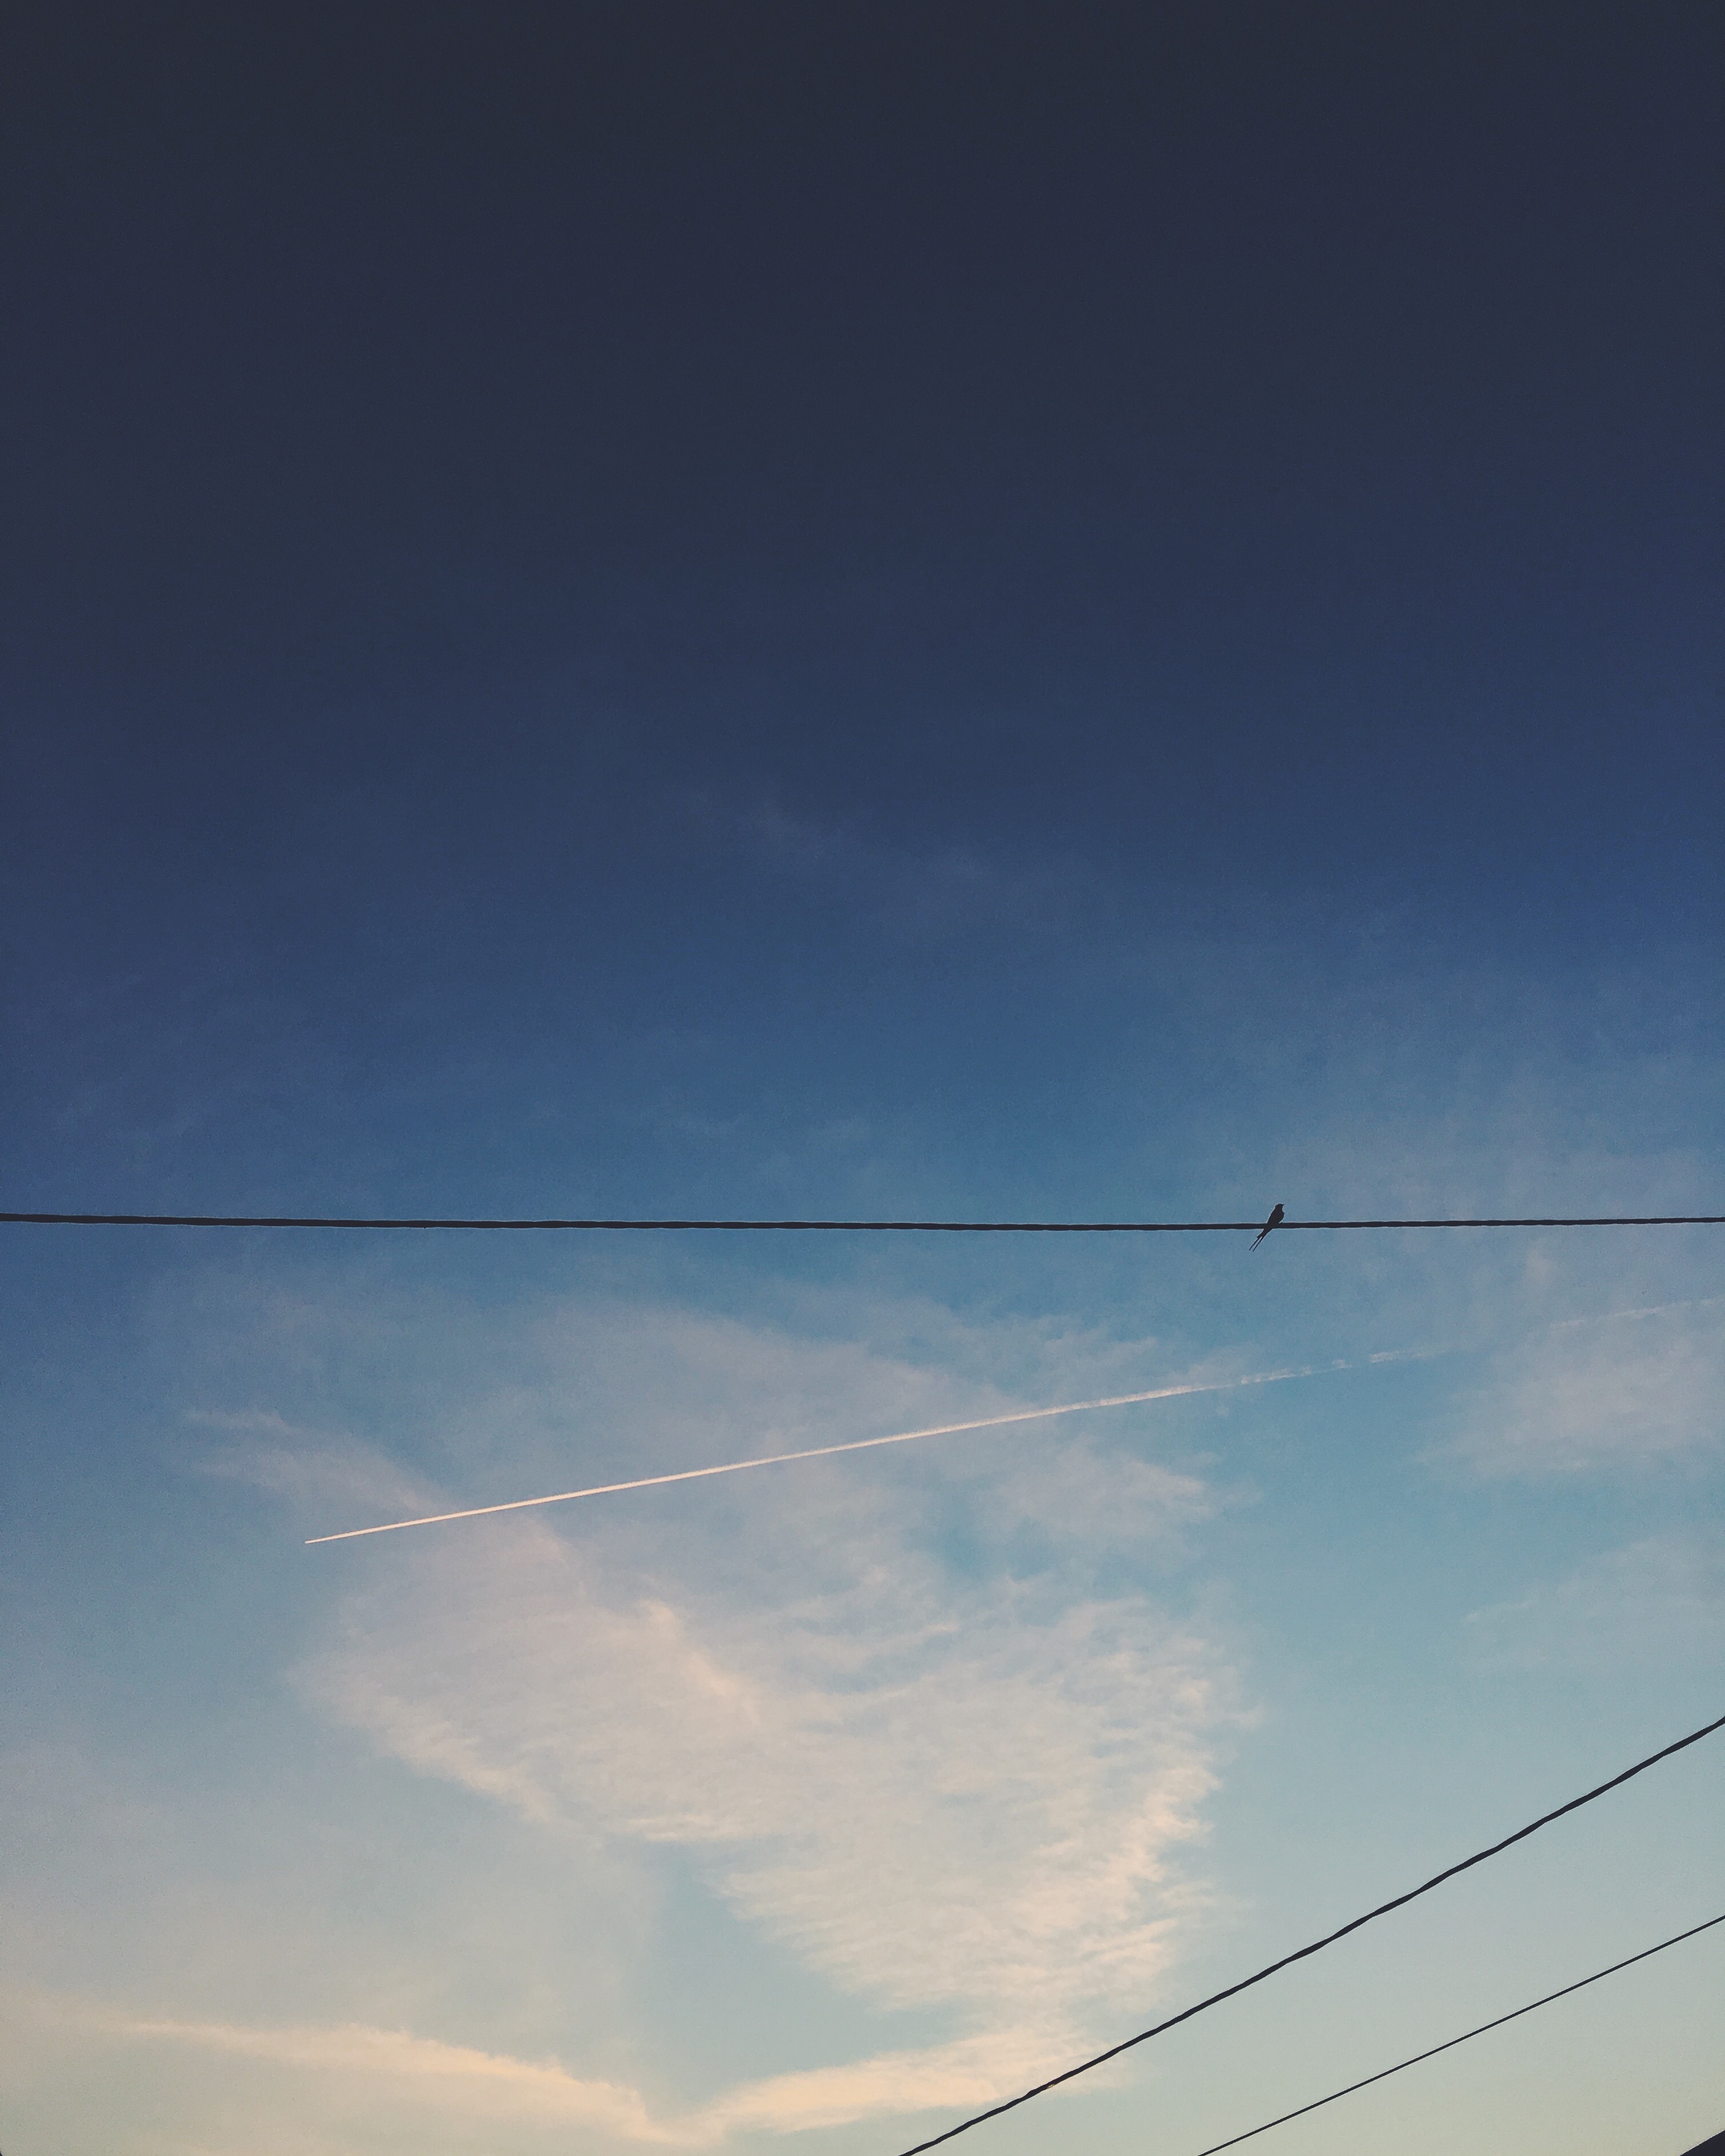
horizon, wing, light, cloud, sky, sunlight, dawn, atmosphere, dusk, line, reflection, flight, blue, shape, meteorological phenomenon, atmosphere of earth